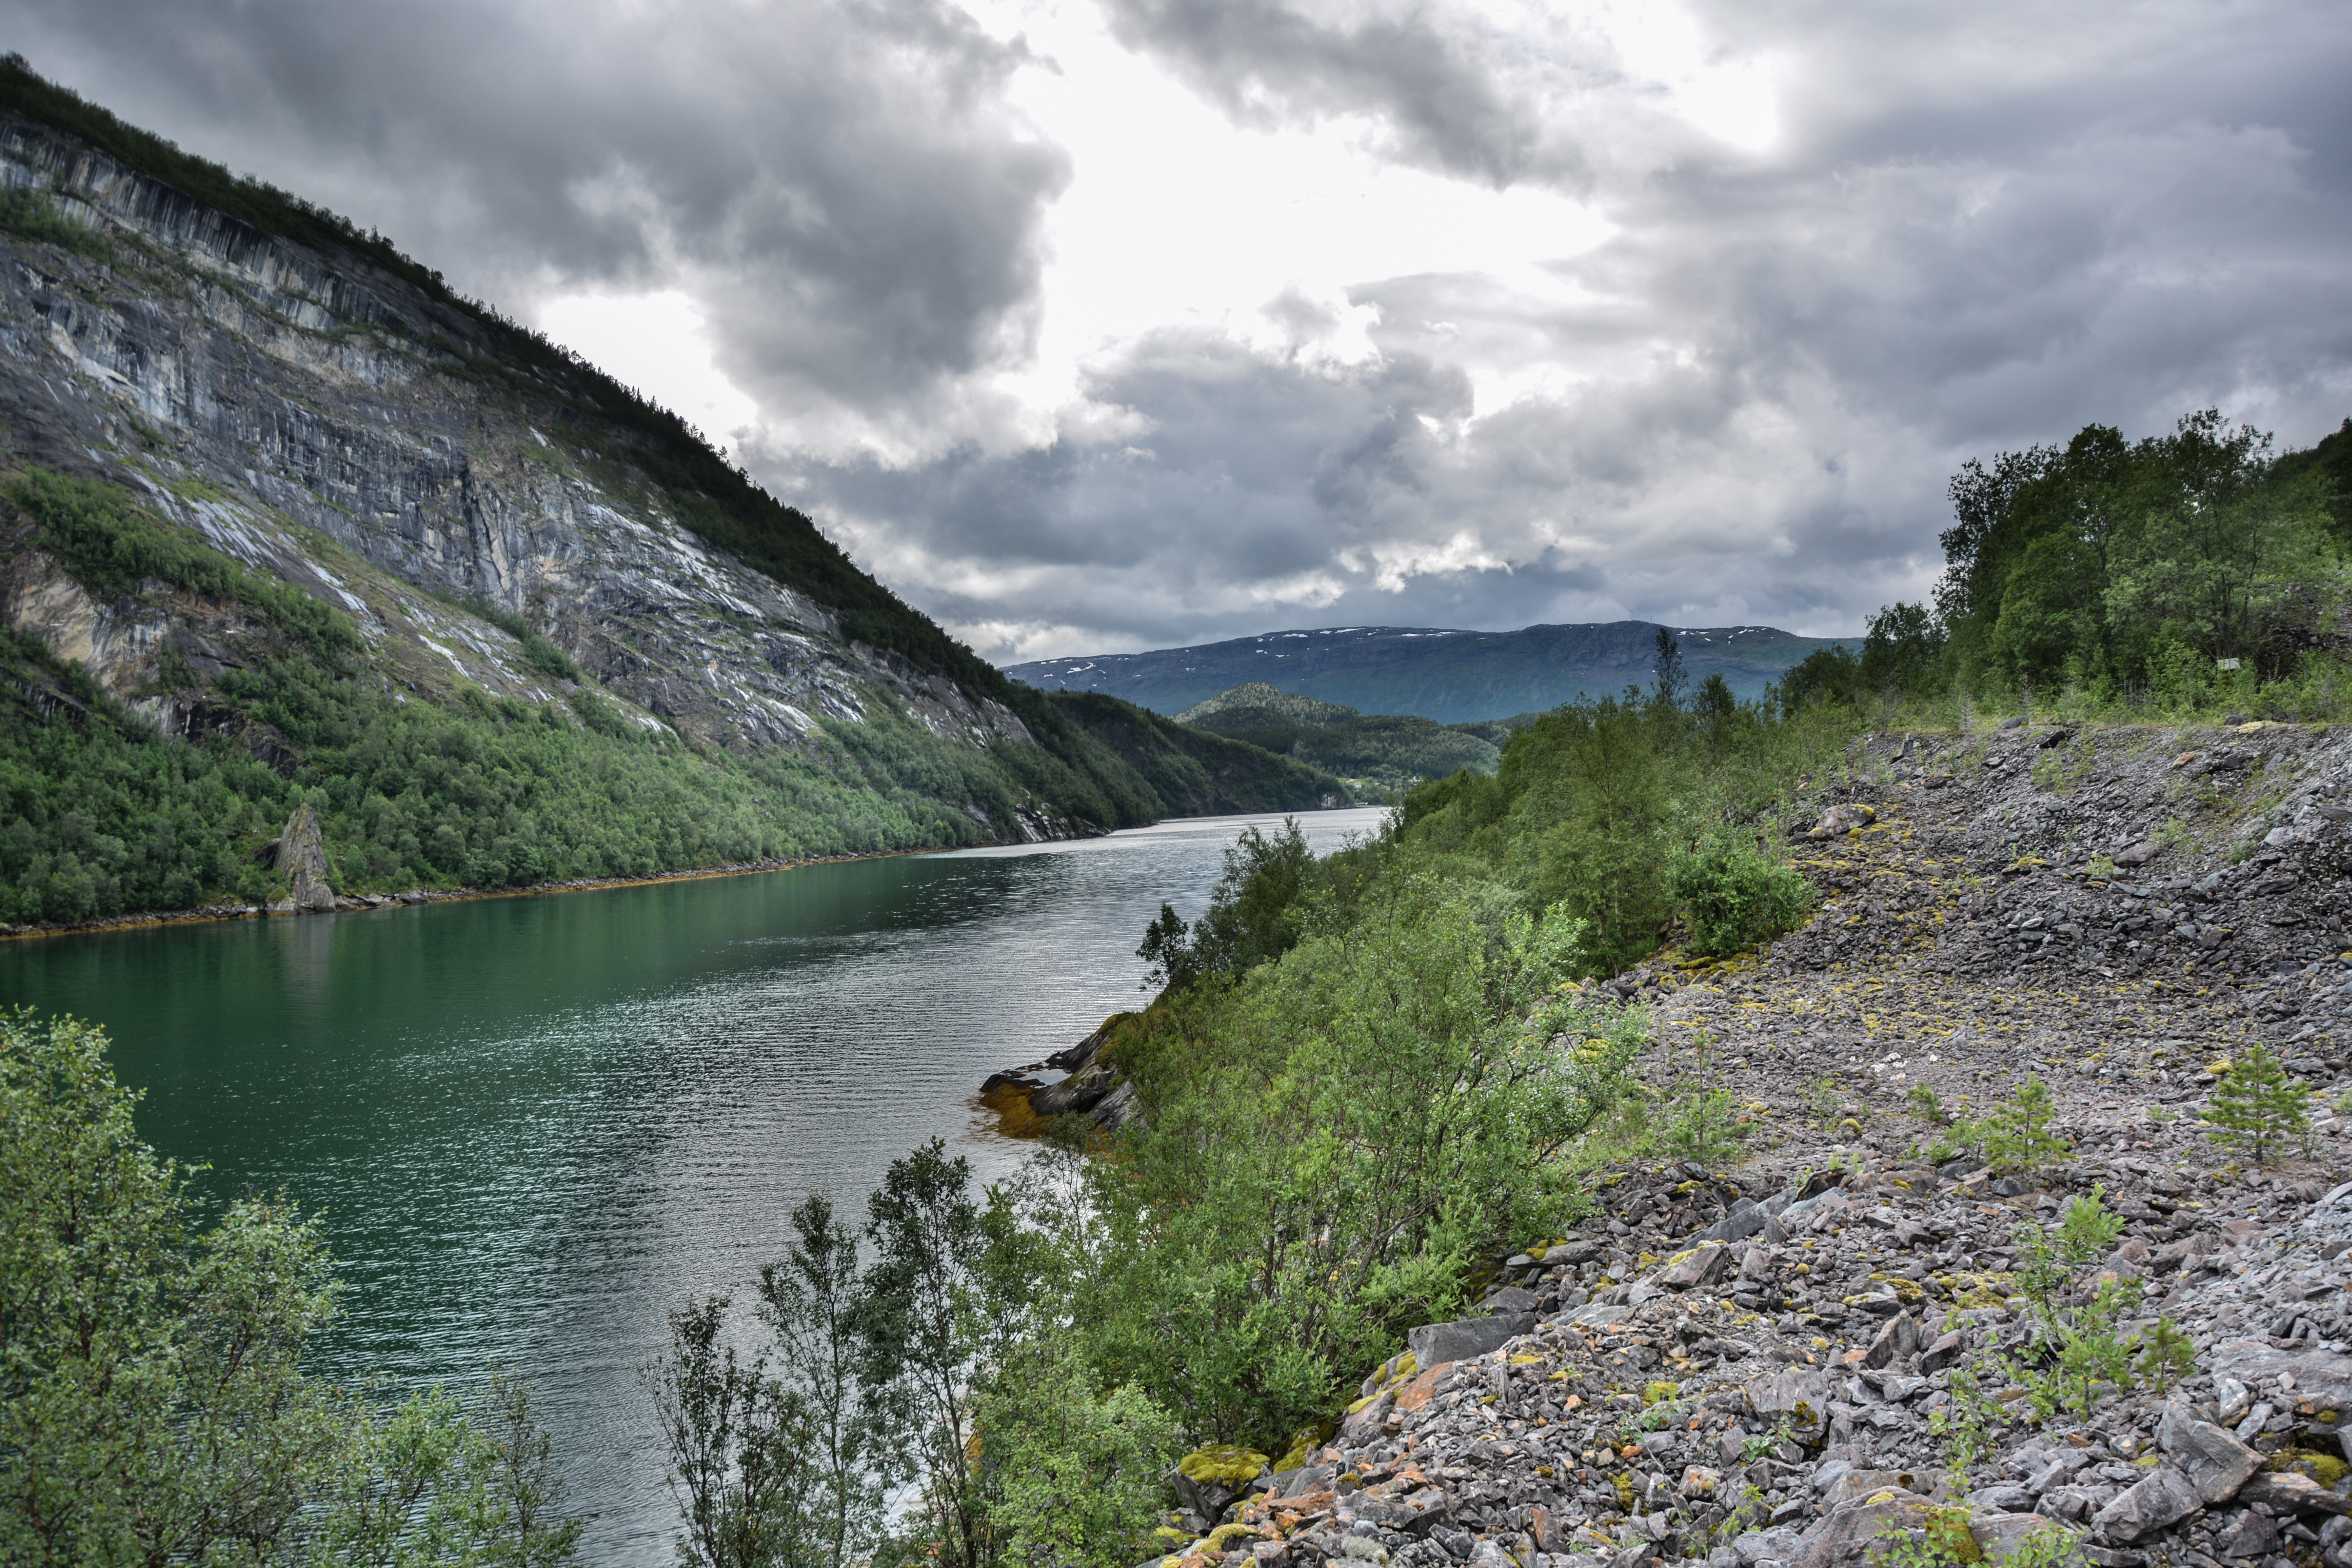
landscape, sea, coast, nature, outdoor, wilderness, mountain, cloud, sky, field, cloudy, lake, river, valley, mountain range, country, cliff, green, fjord, reservoir, highland, terrain, season, body of water, clouds, mountains, scene, loch, landform, mountain pass, geographical feature, mountainous landforms